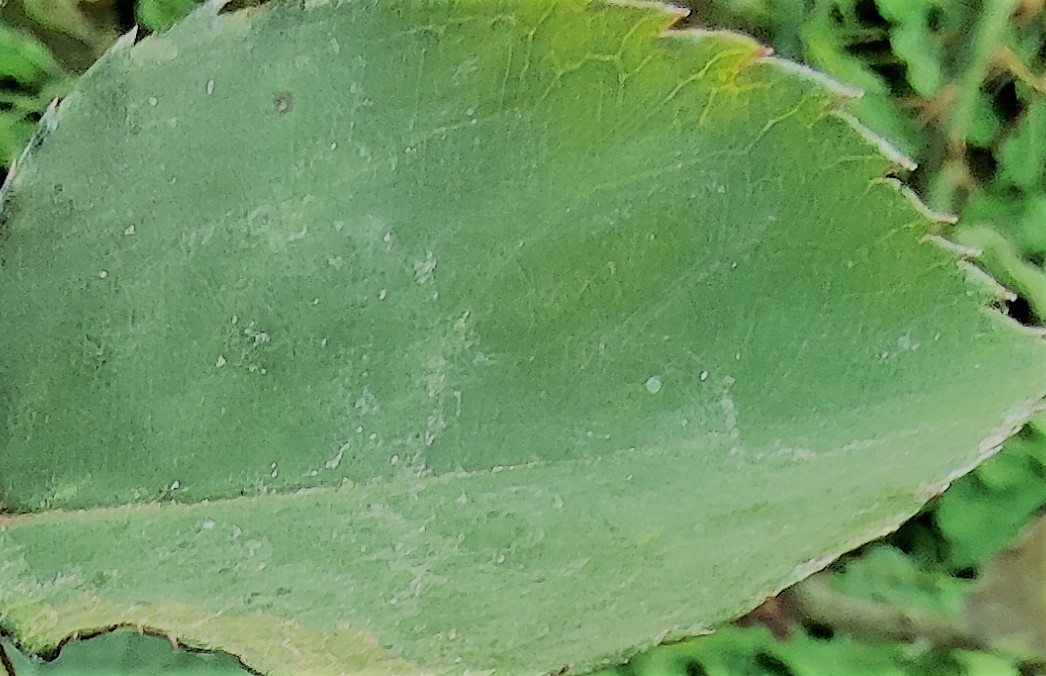
Label: Fresh Leaf